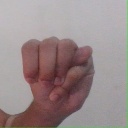
अक्षर: म